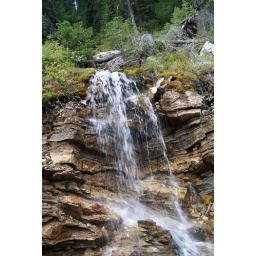
A water fall right beside the road on our way up to the Mine on Oliver Creek.